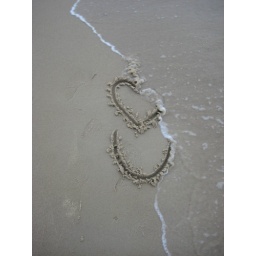
I wrote I &amp;lt;3 U in the sand but the ocean washed it away